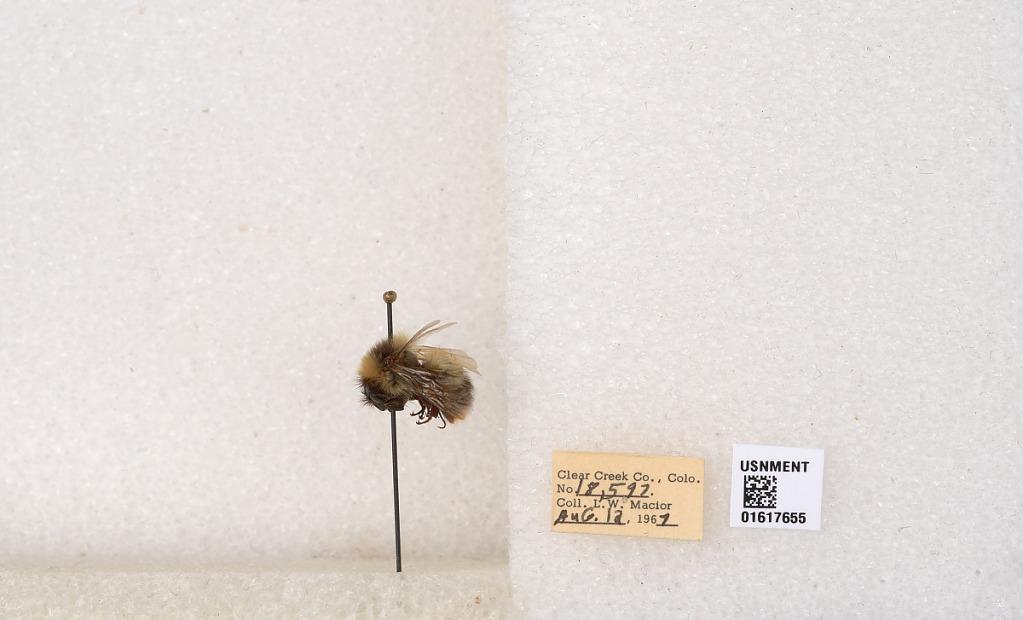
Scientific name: Bombus kirbyellus
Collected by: L. Macior
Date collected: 1967-8-12
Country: United States
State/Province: Colorado
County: Clear Creek
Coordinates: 39.6891, -105.644